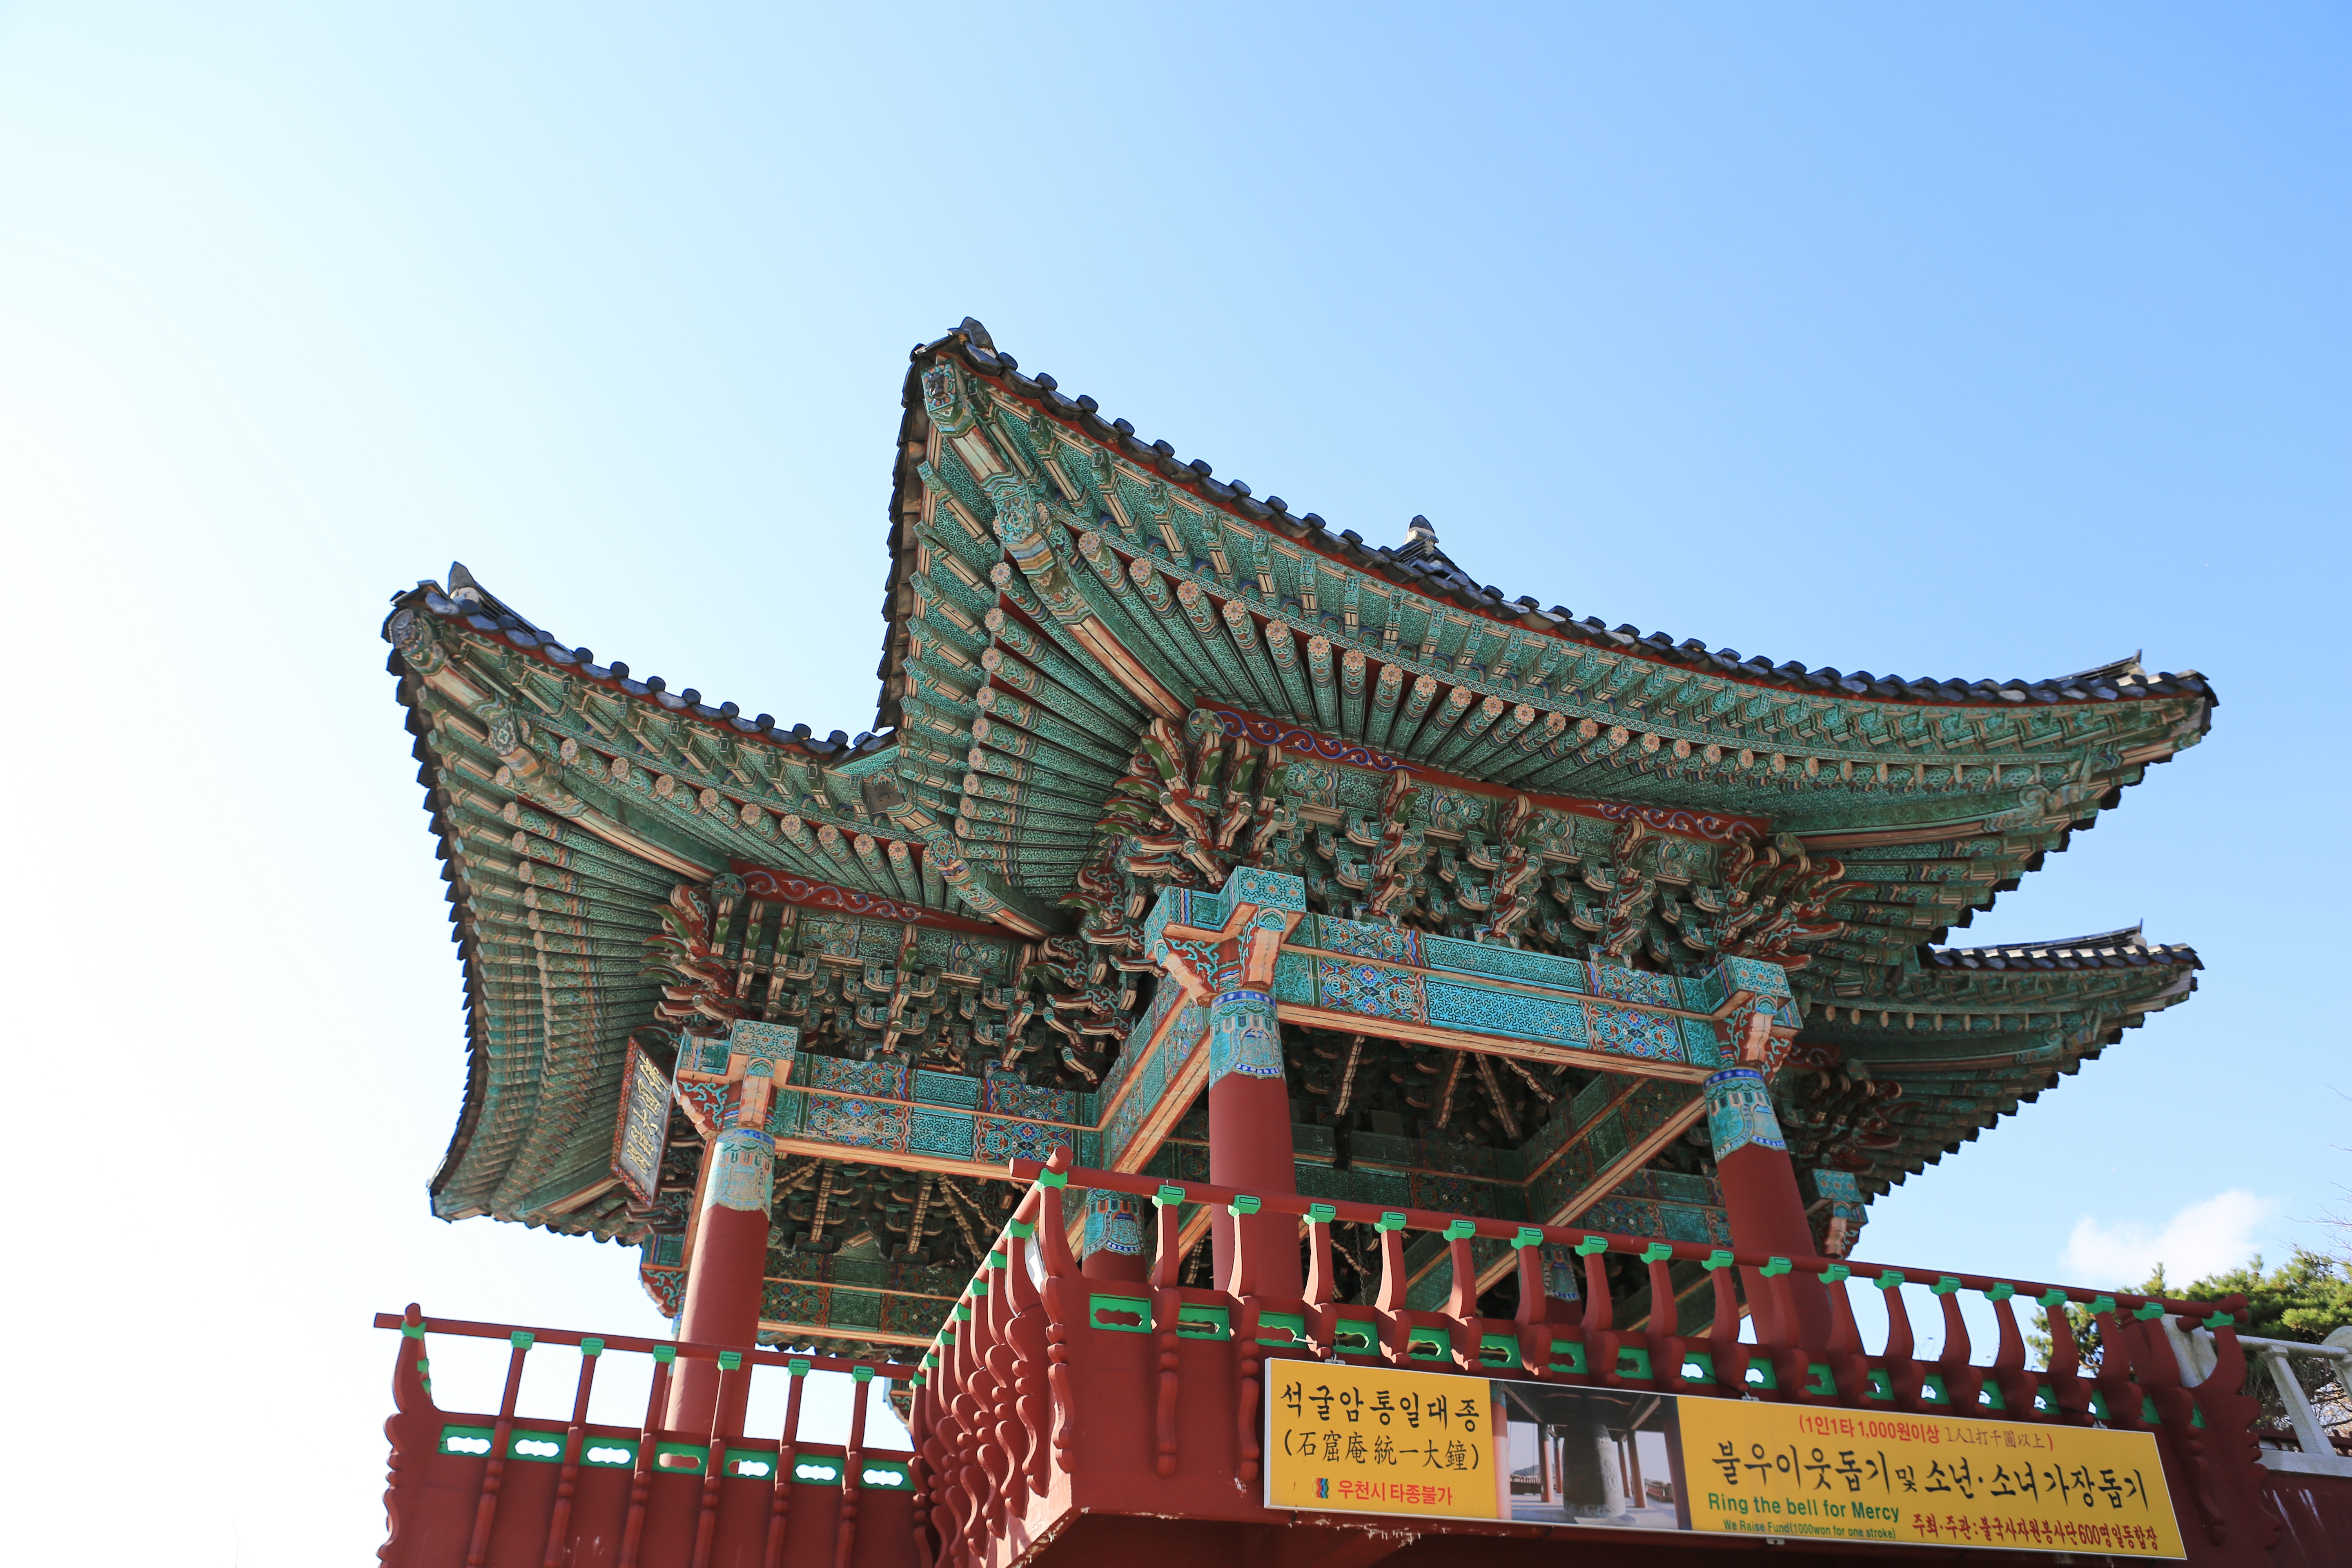
nature, building, palace, tower, buddhism, religion, tourism, place of worship, stone tower, korea, temple, racing, shrine, buddha, chinese architecture, top, pagoda, wat, section, republic of korea, hindu temple, the bulguksa temple, historic site, shinto shrine